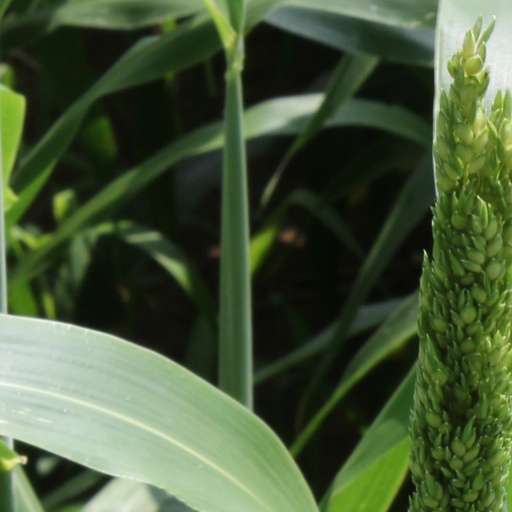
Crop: sorghum